European fallow deer

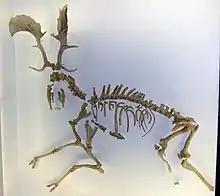
Skeleton of the extinct subspecies "Dama dama geiselana"

During the Last Interglacial (also known as the Eemian) around 130-115,000 years ago and prior, European fallow deer were widely distributed over Europe, occurring as far north as the British Isles. During the Last Glacial Period (115,000-11,700 years ago) the range of the species collapsed due to unfavourable climate conditions, surviving in refugia in Anatolia and probably the Balkans and possibly elsewhere, though the fossil record of their distribution during this time is sparse.